Meshary Al-Arada

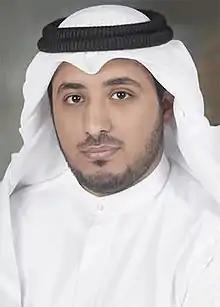

Meshary Al-Arada was a singer and music composer from Kuwait.